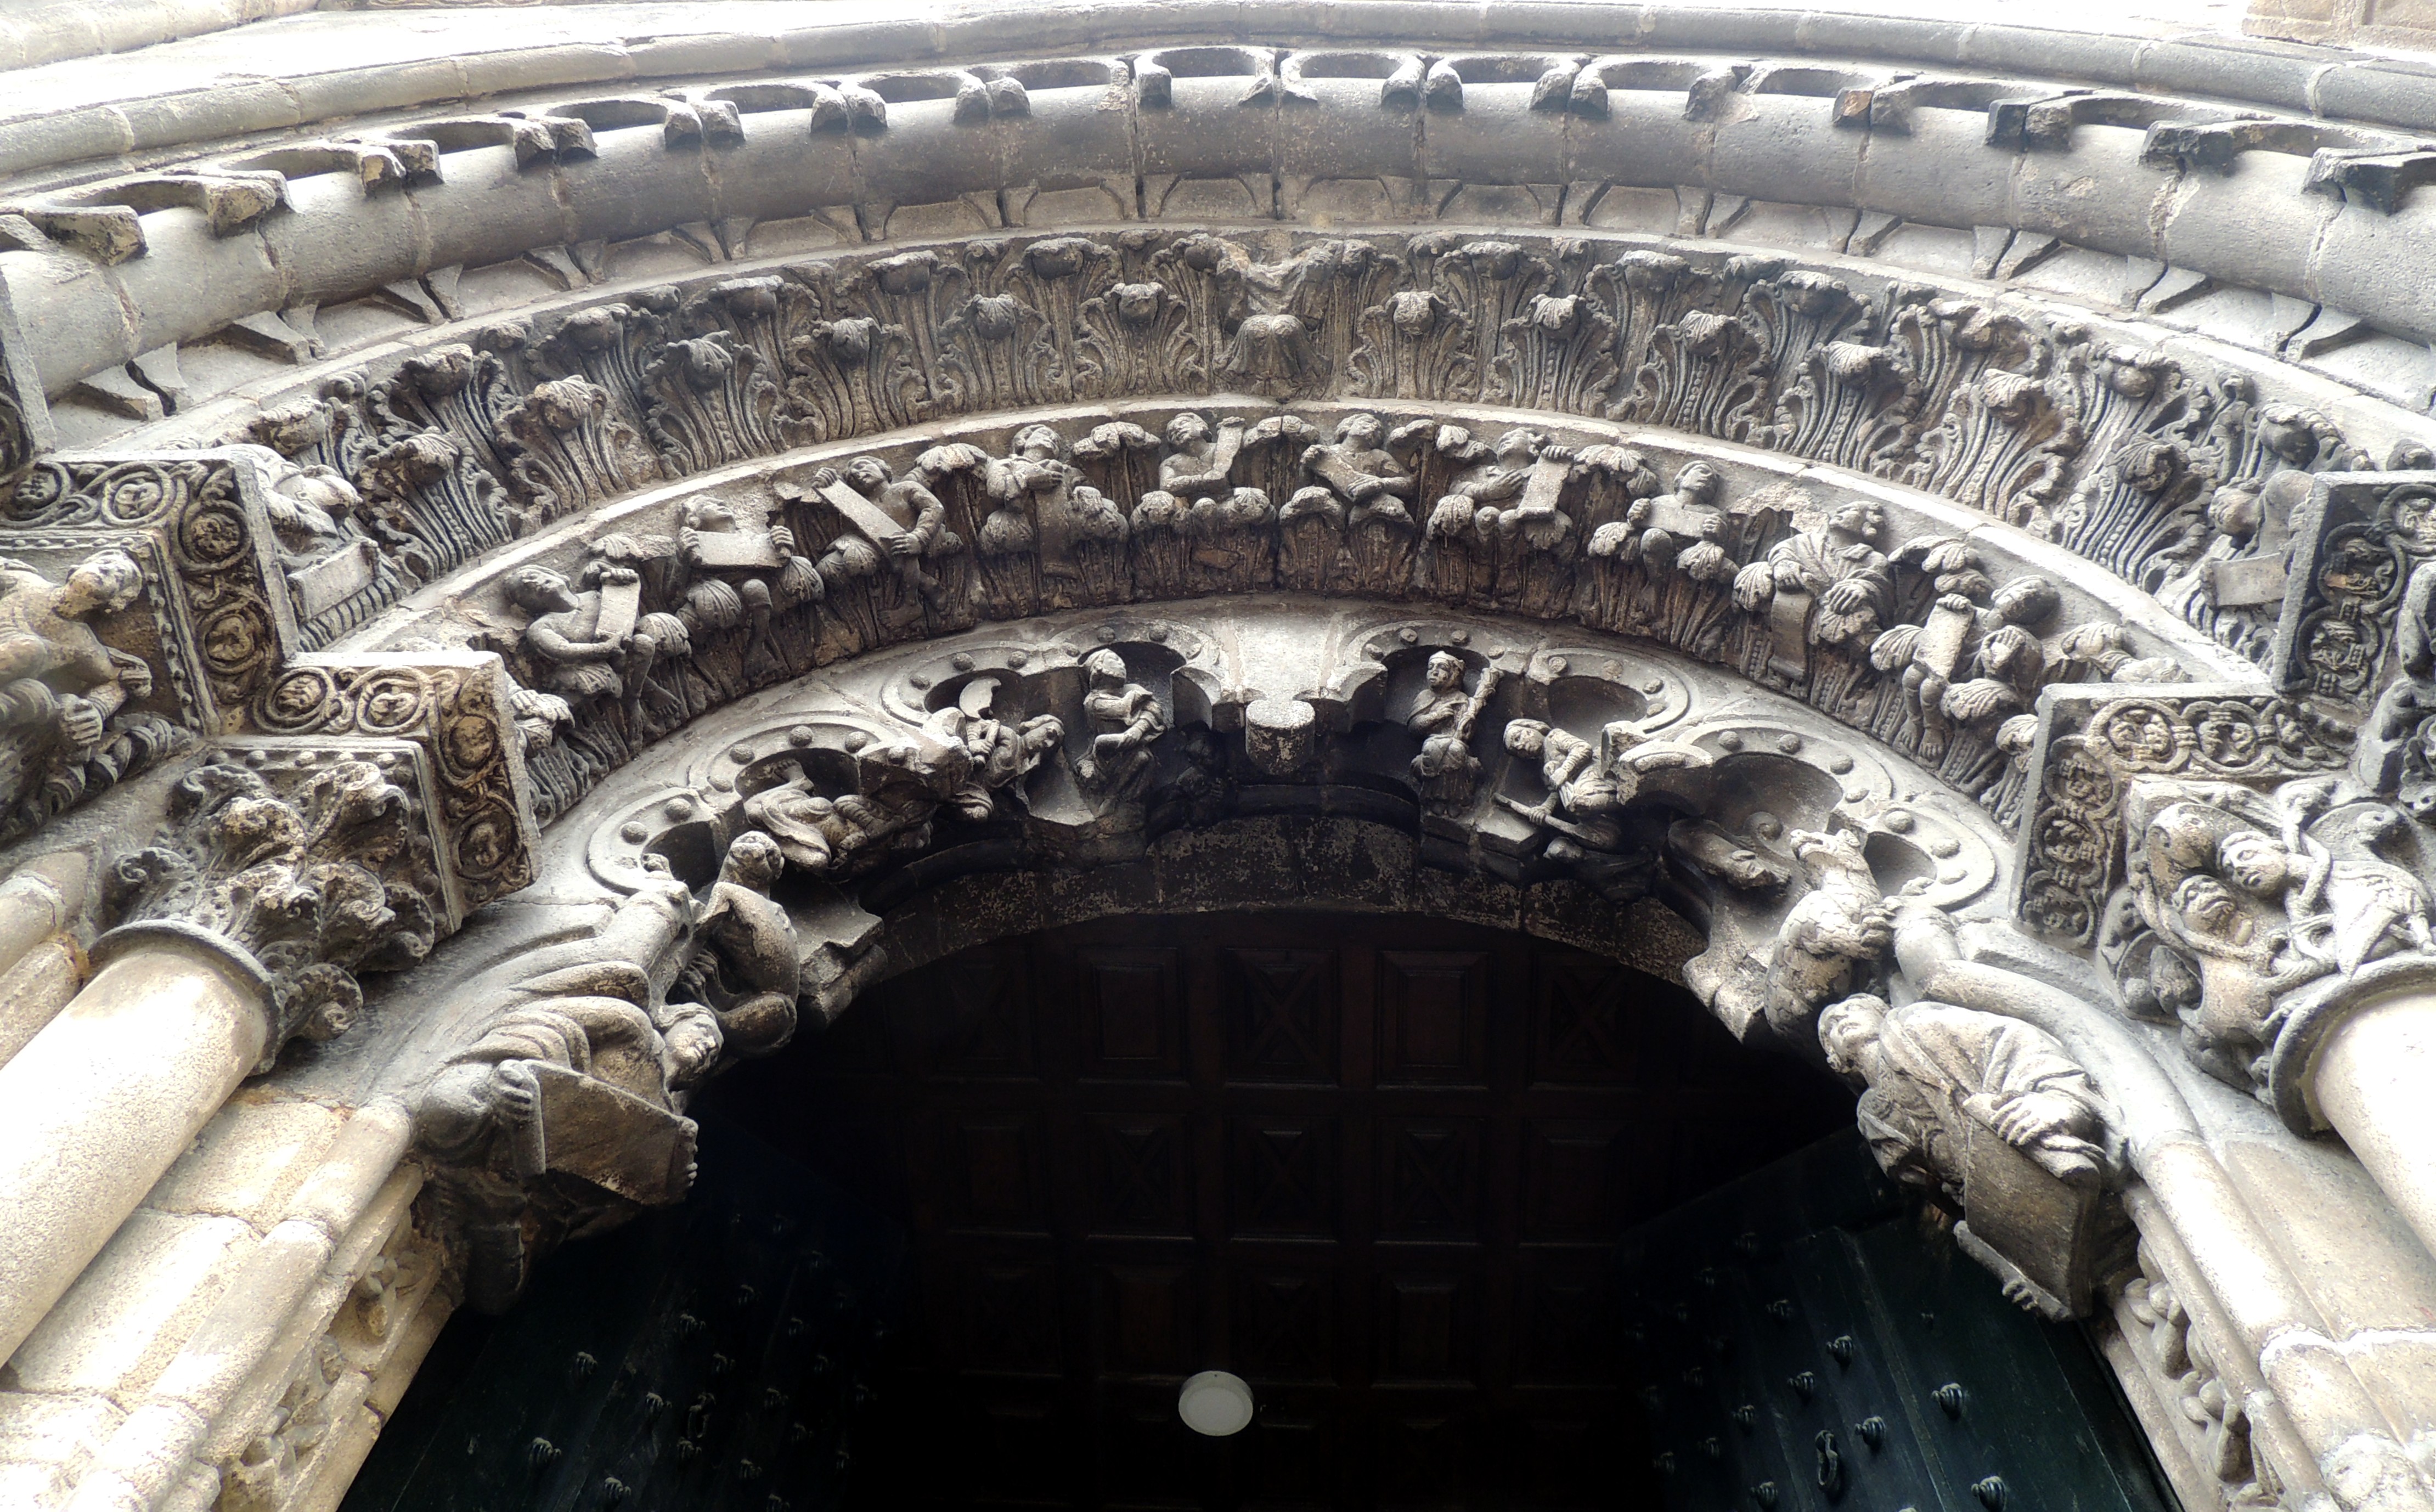
architecture, structure, stone, arch, catedral, piedra, romanico, portico, dome, pedra, ourense, stone carving, ancient history